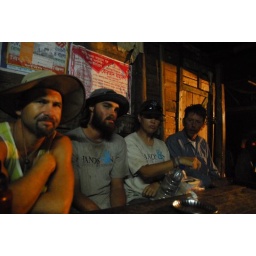
Remote project at Kuriakhali village school: building playground.At a tea house in the evening.